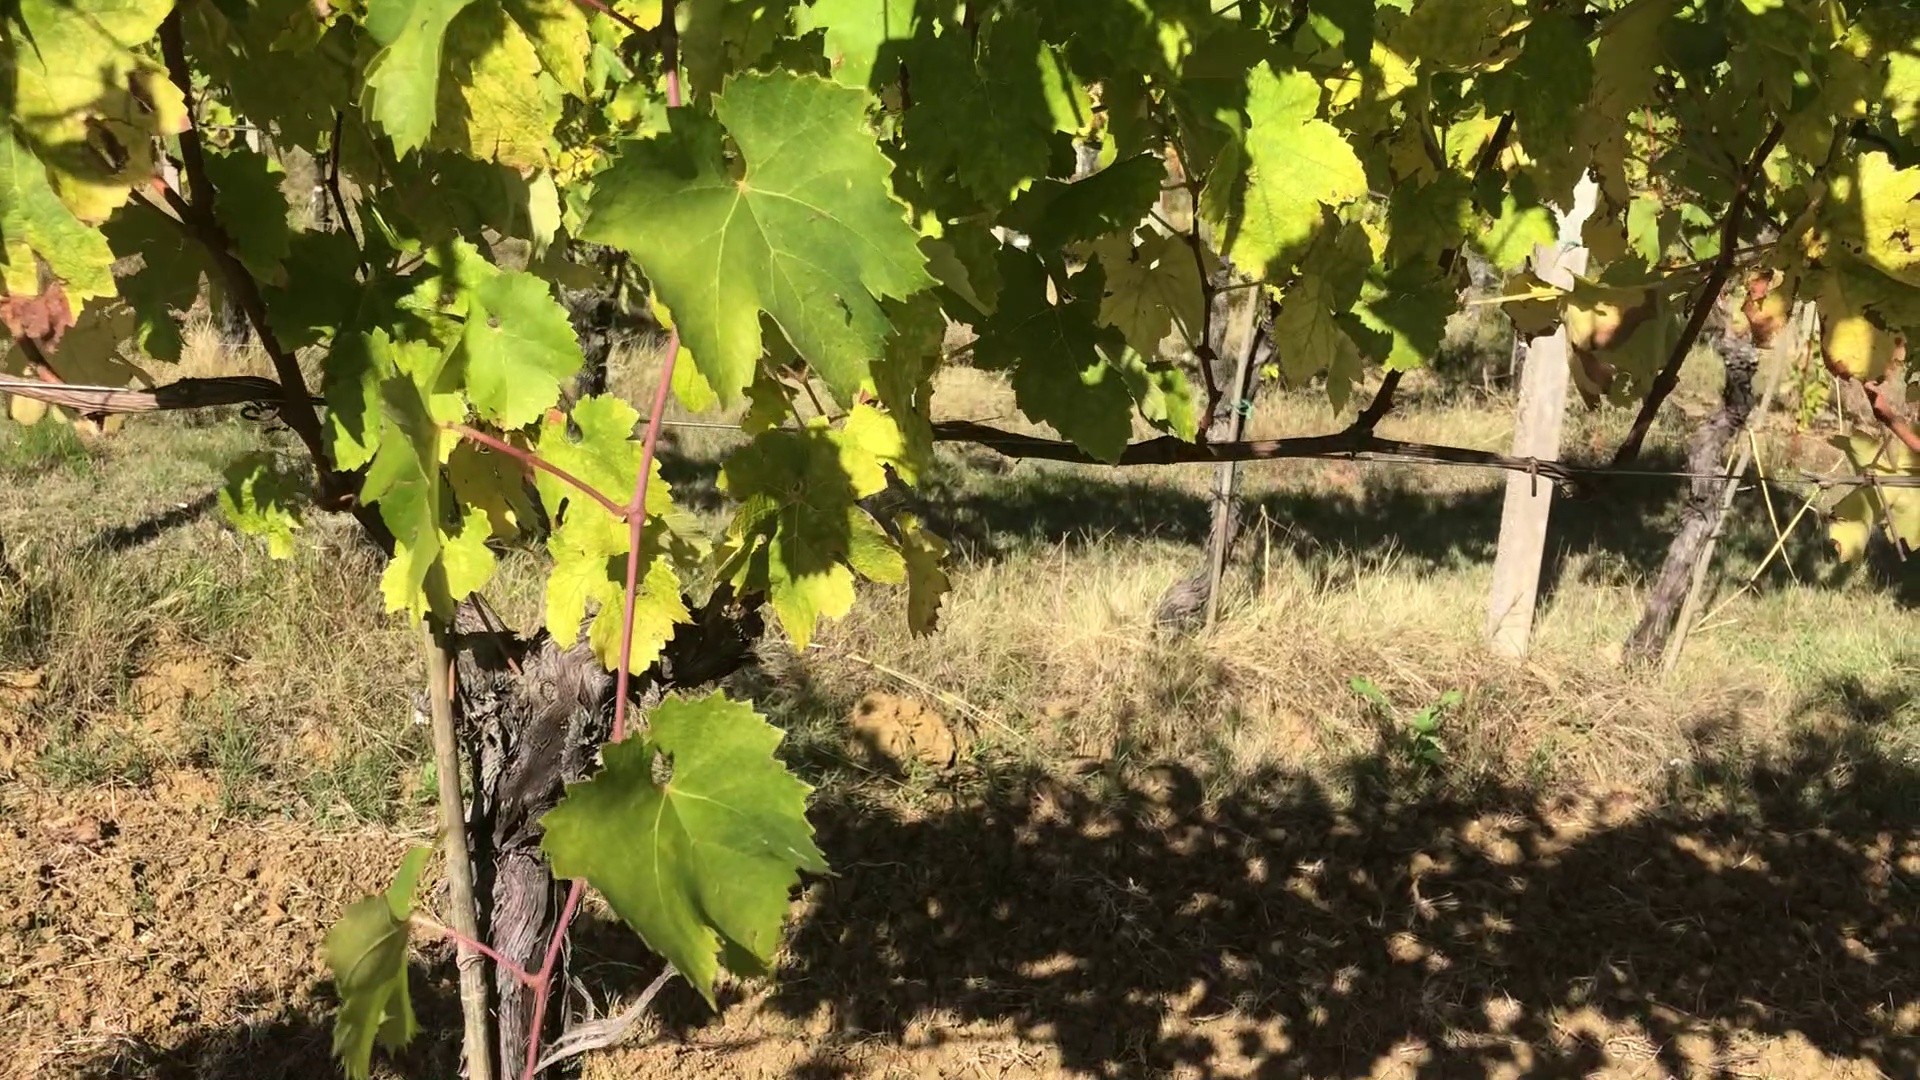
Label: healthy